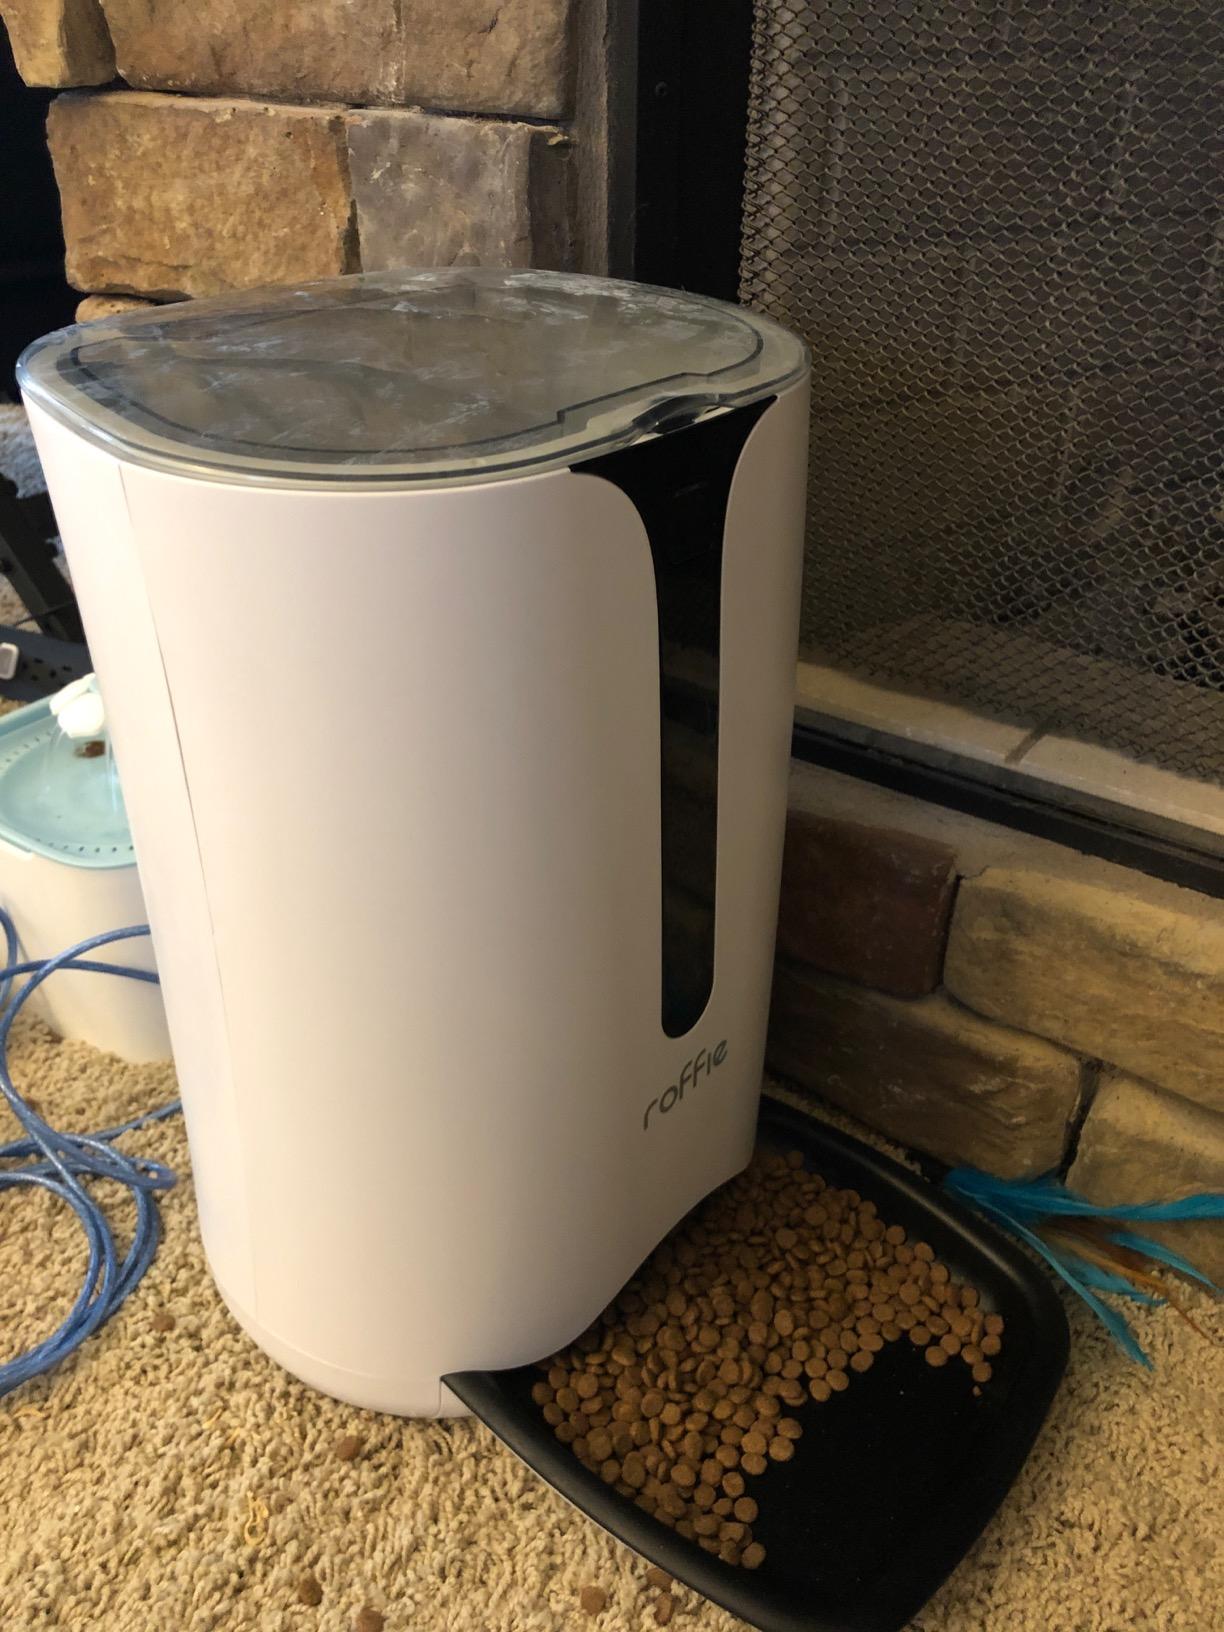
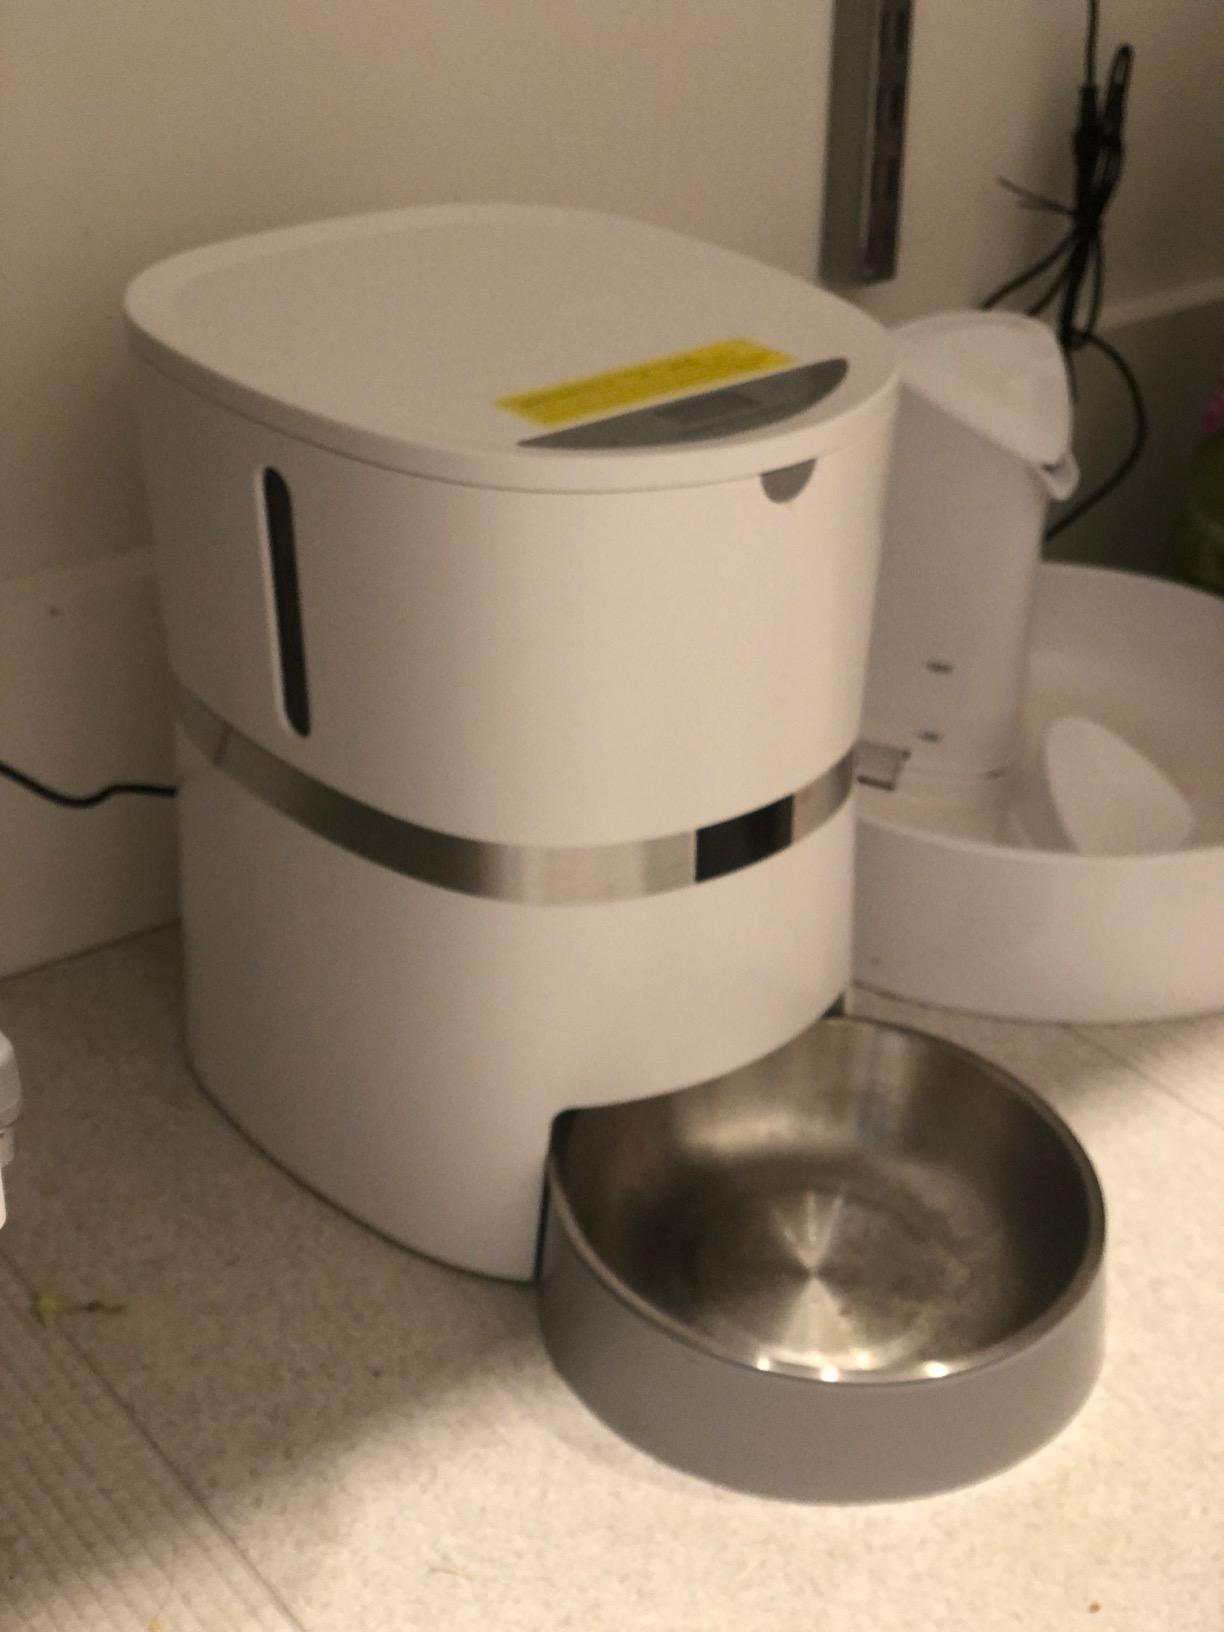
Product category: items_feeder
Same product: no